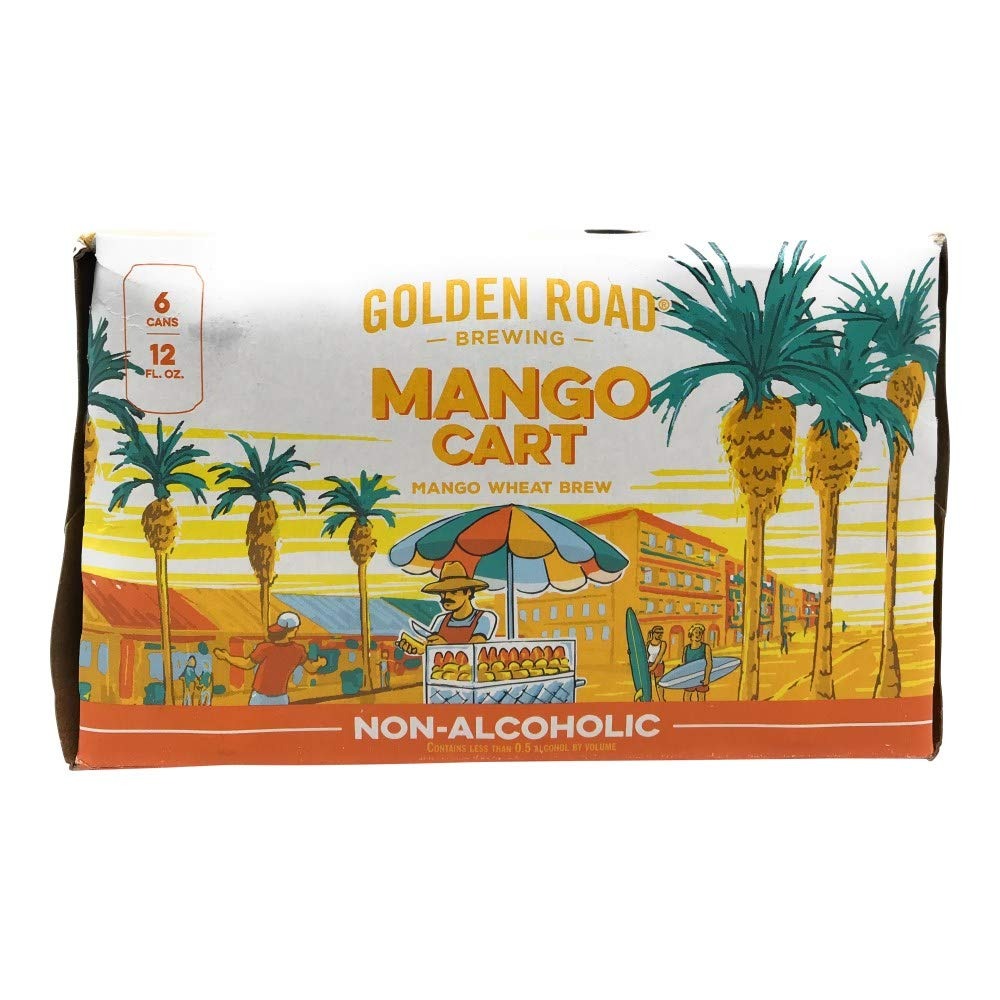
Item Name: GOLDEN ROAD BREWING Non-Alcoholic Mango Cart 6pk Cans, 12 FZ
Bullet Point 1: Bottle Fees May Be Applied to Price
Bullet Point 2: Type of Beer: Non-Alcoholic Crafts
Bullet Point 3: Alcohol By Volume: 0.05% ABV
Product Description: Beer
Value: 72.0
Unit: Fl Oz

Price: 10.99